Salm family

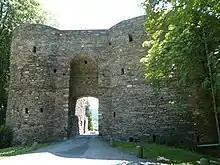
Salmchâteau

The noble family possibly descended from Count Palatine Wigeric of Lotharingia (d. before 923), the founder of the House of Ardenne. His presumable son Sigfried (d. 997) appeared as first Count of Luxembourg about 950. Sigfried's grandson Giselbert (d. 1059), is documented as a Count of Salm in 1036 and as Count of Luxembourg in 1047. When he divided his estates among his heirs, his younger son Hermann received the County of Salm and thereby became the progenitor of the comital dynasty. During the Great Saxon Revolt, he even was elected German anti-king in opposition to King Henry IV in 1081, however, he remained isolated until his death in 1088.